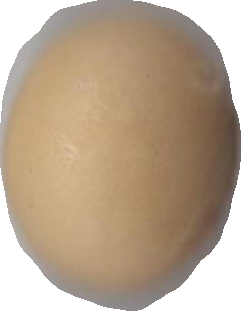
Variety: Dega